Color vision

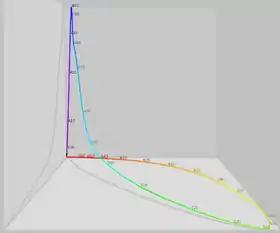
The same figures as above represented here as a single curve in three (normalized cone response) dimensions

Perception of color begins with specialized retinal cells known as cone cells. Cone cells contain different forms of opsin – a pigment protein – that have different spectral sensitivities. Humans contain three types, resulting in trichromatic color vision.